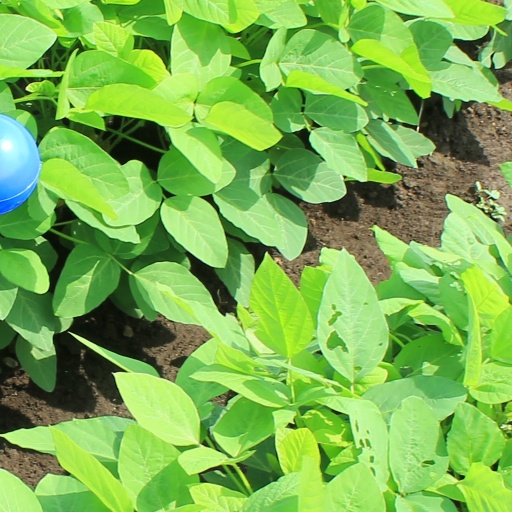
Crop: soybean